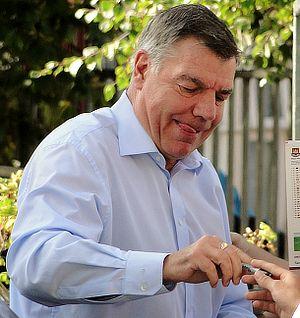
Samuel Allardyce, aussi surnommé « Big Sam », né le 19 octobre 1954 à Dudley en Angleterre, est un footballeur anglais évoluant au poste de défenseur reconverti comme entraîneur.